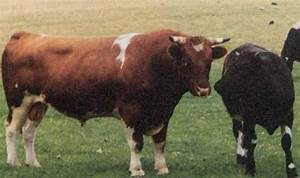
Label: mucca